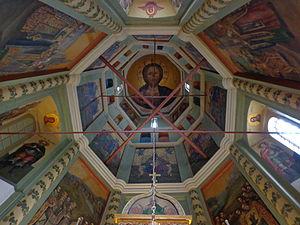
Intérieur de la chapelle sud de la cathédrale Saint-Basile-le-Bienheureux de Moscou, dédiée à Saint-Nicolas-Velikoretsky This is a photo of a cultural heritage object in Russia, number: 7710342000 This template and pages using it are maintained by the Russian WLM team. Please read the guidelines before making any changes that can affect the monuments database!